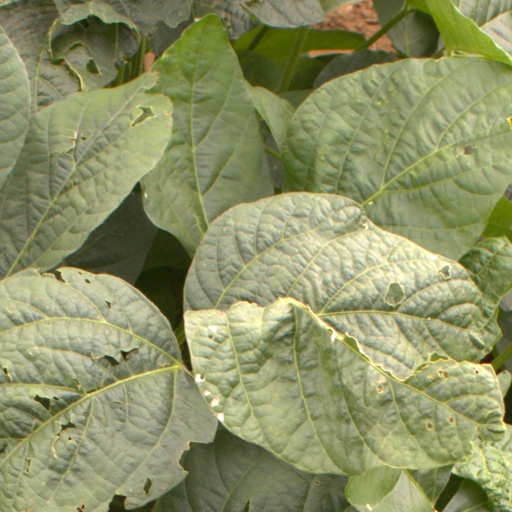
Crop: soybean